Hudson Historic District (New York)

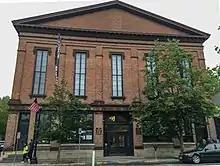
Old City Hall, now Hudson Hall, an arts organization and venue

The early years of the new century saw the children of the city's founders build their homes in the new Federal style. The earliest are the many two-story, five-bay brick houses on Front Street and the western sections of Union and Warren. Most remain within the New England structural models of the city's earliest houses, continuing to set Hudson's Federal buildings apart from those erected in surrounding communities. Later applications, like the Robert Jenkins House at 113 Warren, show the style's maturity with marble detailing, elliptical fanlights, and restrained proportions.